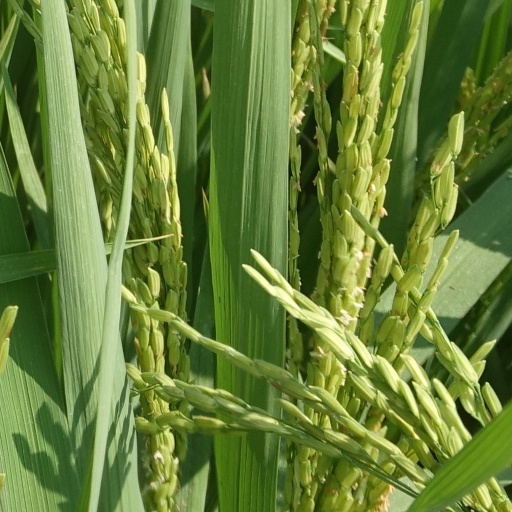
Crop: rice